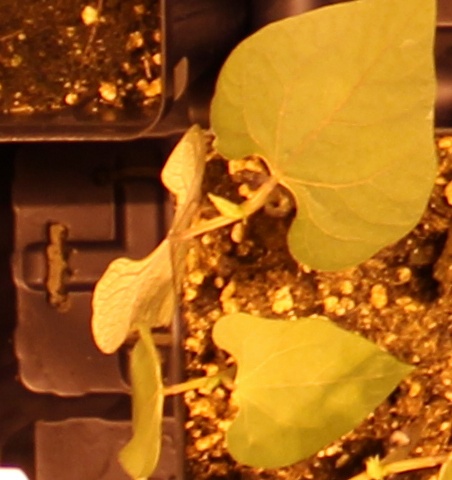
Label: Blackbean